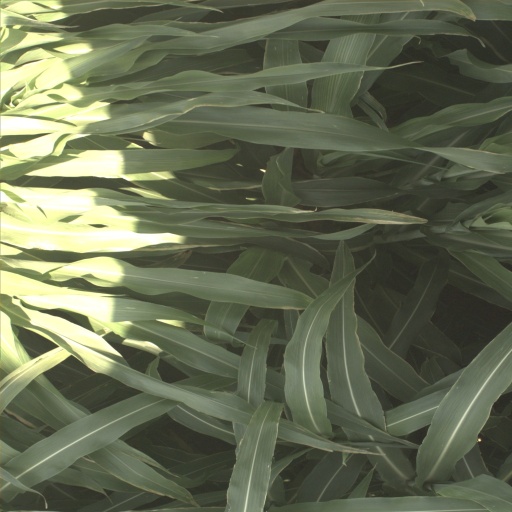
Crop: sorghum